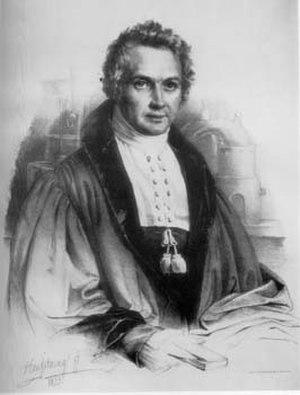
Johann Andreas Buchner est un pharmacologue allemand. En 1828, il extrait de l'écorce du saule l'acide salicyclique.